Fresno State Bulldogs football

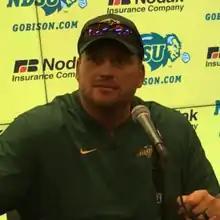
Current head coach Matt Entz

The 2005 season began with heady expectations which the Bulldogs largely lived up to for much of the season. The 2005 squad, after an early 3-point loss to Oregon in Eugene, rallied to win seven straight, including the first win at Hawaii since 1994, and a redemptive home victory over Boise State, traveled to the Los Angeles Coliseum to face the No. 1 ranked USC Trojans, bringing with them an 8–1 record, a ranking of No. 16, and senior leadership and depth at key positions. The match up against USC turned out to be one for the ages as Fresno State quarterback Paul Pinegar continually drew against USC quarterback Matt Leinart, and Fresno State running backs Wendel Mathis and Bryson Sumlin exchanged touchdown runs with eventual Heisman Trophy winner Reggie Bush. Despite taking a halftime lead and trading scores with the Trojans all night, at the end of regulation, USC's athleticism with Reggie Bush, the Bulldogs lost by a score of 42–50. The loss to the Trojans changed the character of the team, who proceeded to lose their next four games, including the Liberty Bowl against Tulsa.